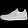
Label: Sneaker